Hart circle

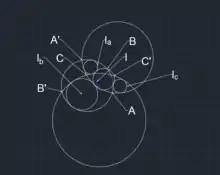
The circle H touches the incircles I, formula_1,formula_2,formula_3 of a circular triangle ABC and its associated triangles.

In geometry, the Hart circle is derived from three given circles that cross pairwise to form eight circular triangles. For any one of these eight triangles, and its three neighboring triangles, there exists a Hart circle, tangent to the inscribed circles of these four circular triangles. Thus, the three given circles have eight Hart circles associated with them. The Hart circles are named after their discover, Andrew Searle Hart. They can be seen as analogous to the nine-point circle of straight-sided triangles.